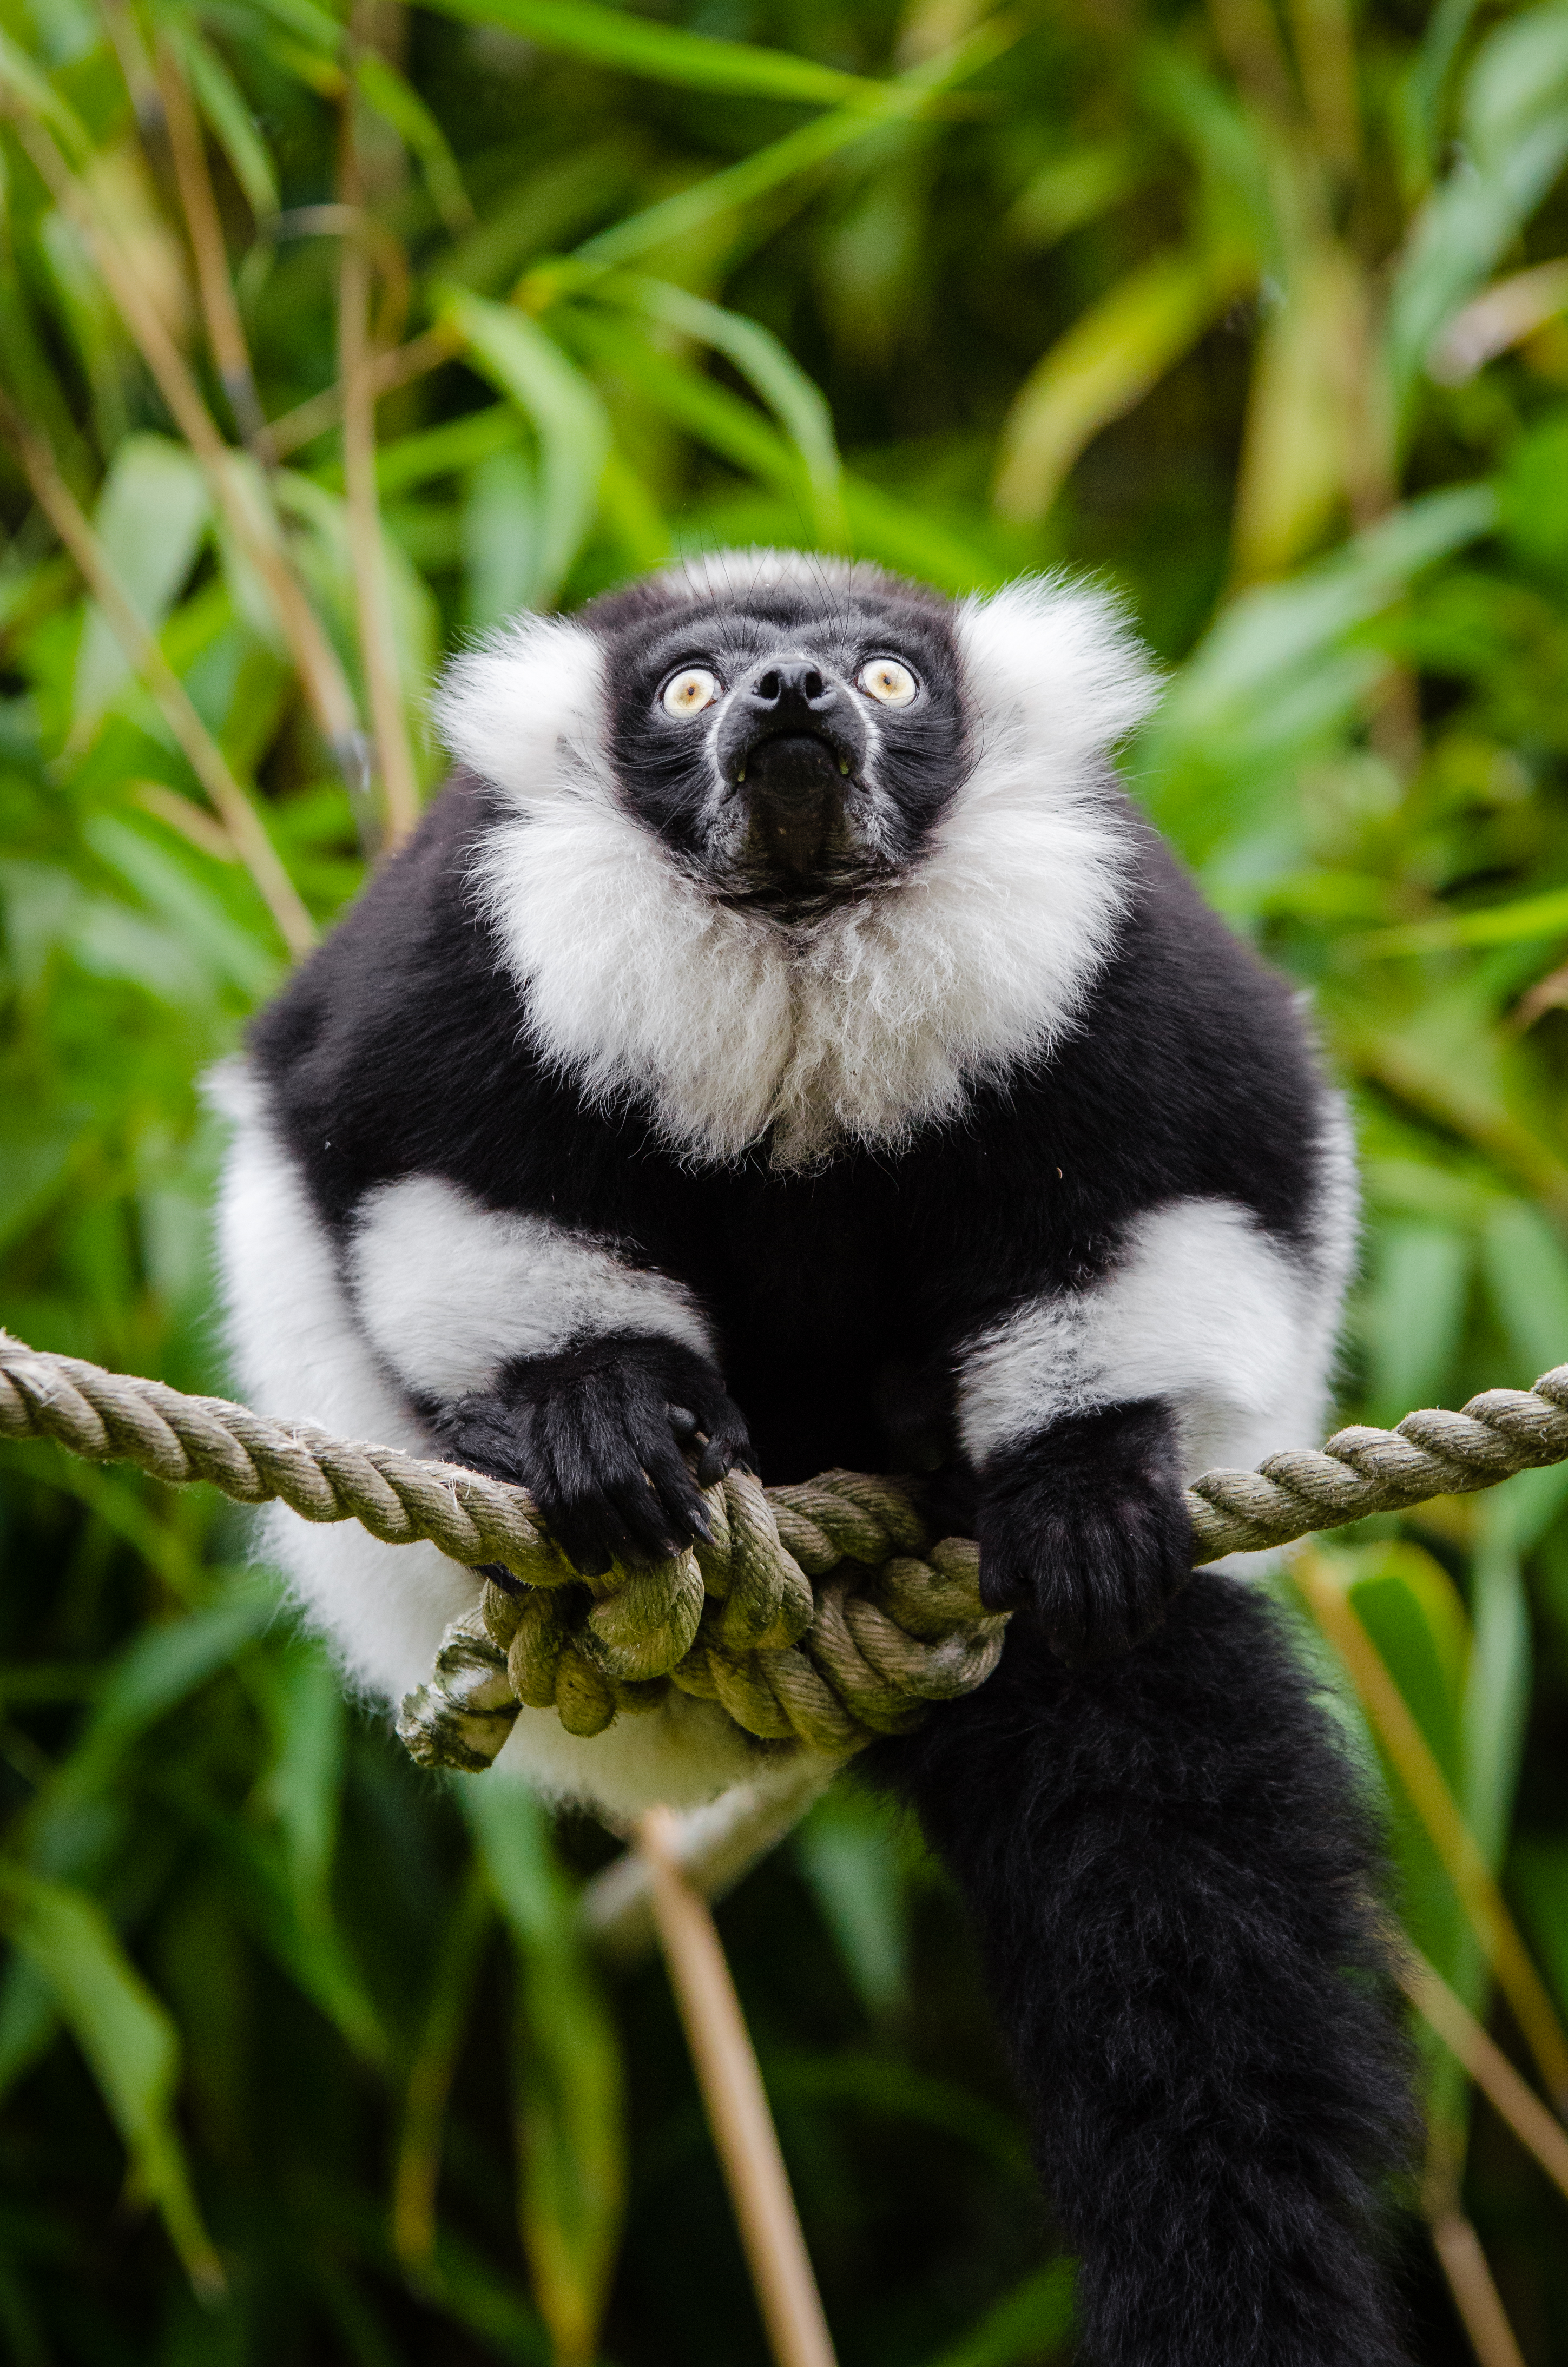
wildlife, mammal, fauna, primate, gibbon, vertebrate, lemur, new world monkey